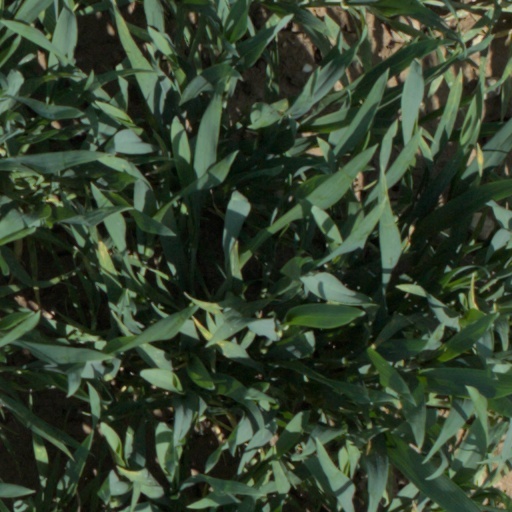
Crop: wheat